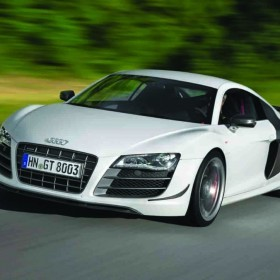
Car model: 2012 Audi R8 Coupe